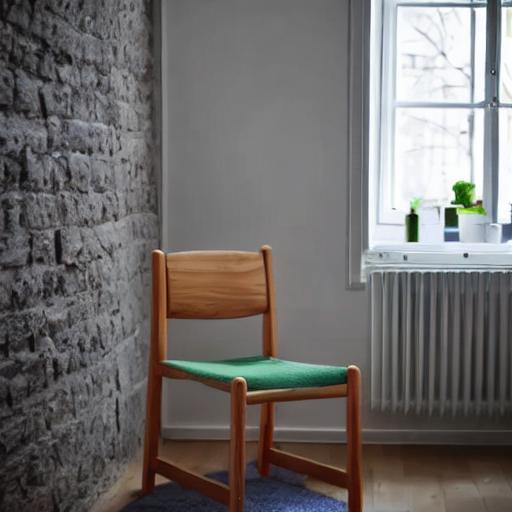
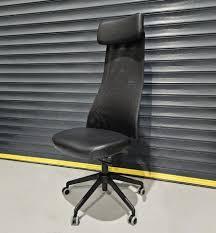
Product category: items_chair
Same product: no